Frederick Gebhard

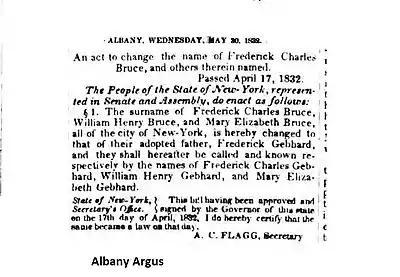
Adoption of three children

Gebhard was born on July 11, 1860. He was one of three children born to Frederick Charles Gebhard (1825–1865) and Catherine "Kate" (née Davis) Gebhard (1829–1870), who had married in 1850. His father joined the family firm in 1845, by which time they had expanded their mercantile business and developed interests in banking and rail-road stocks. By 1865, his father had died, and by 1870, his mother had died, leaving the children orphaned and to be raised by their uncle. His elder sister, Isabelle "Belle" Gebhard, married Frederick Neilson in 1873 and they had three children. Gebhard's niece, Cathleen Neilson, married Reginald Claypoole Vanderbilt in 1903 in Newport. His younger brother, Henry Gebhard Jr. died in 1871 aged 10.